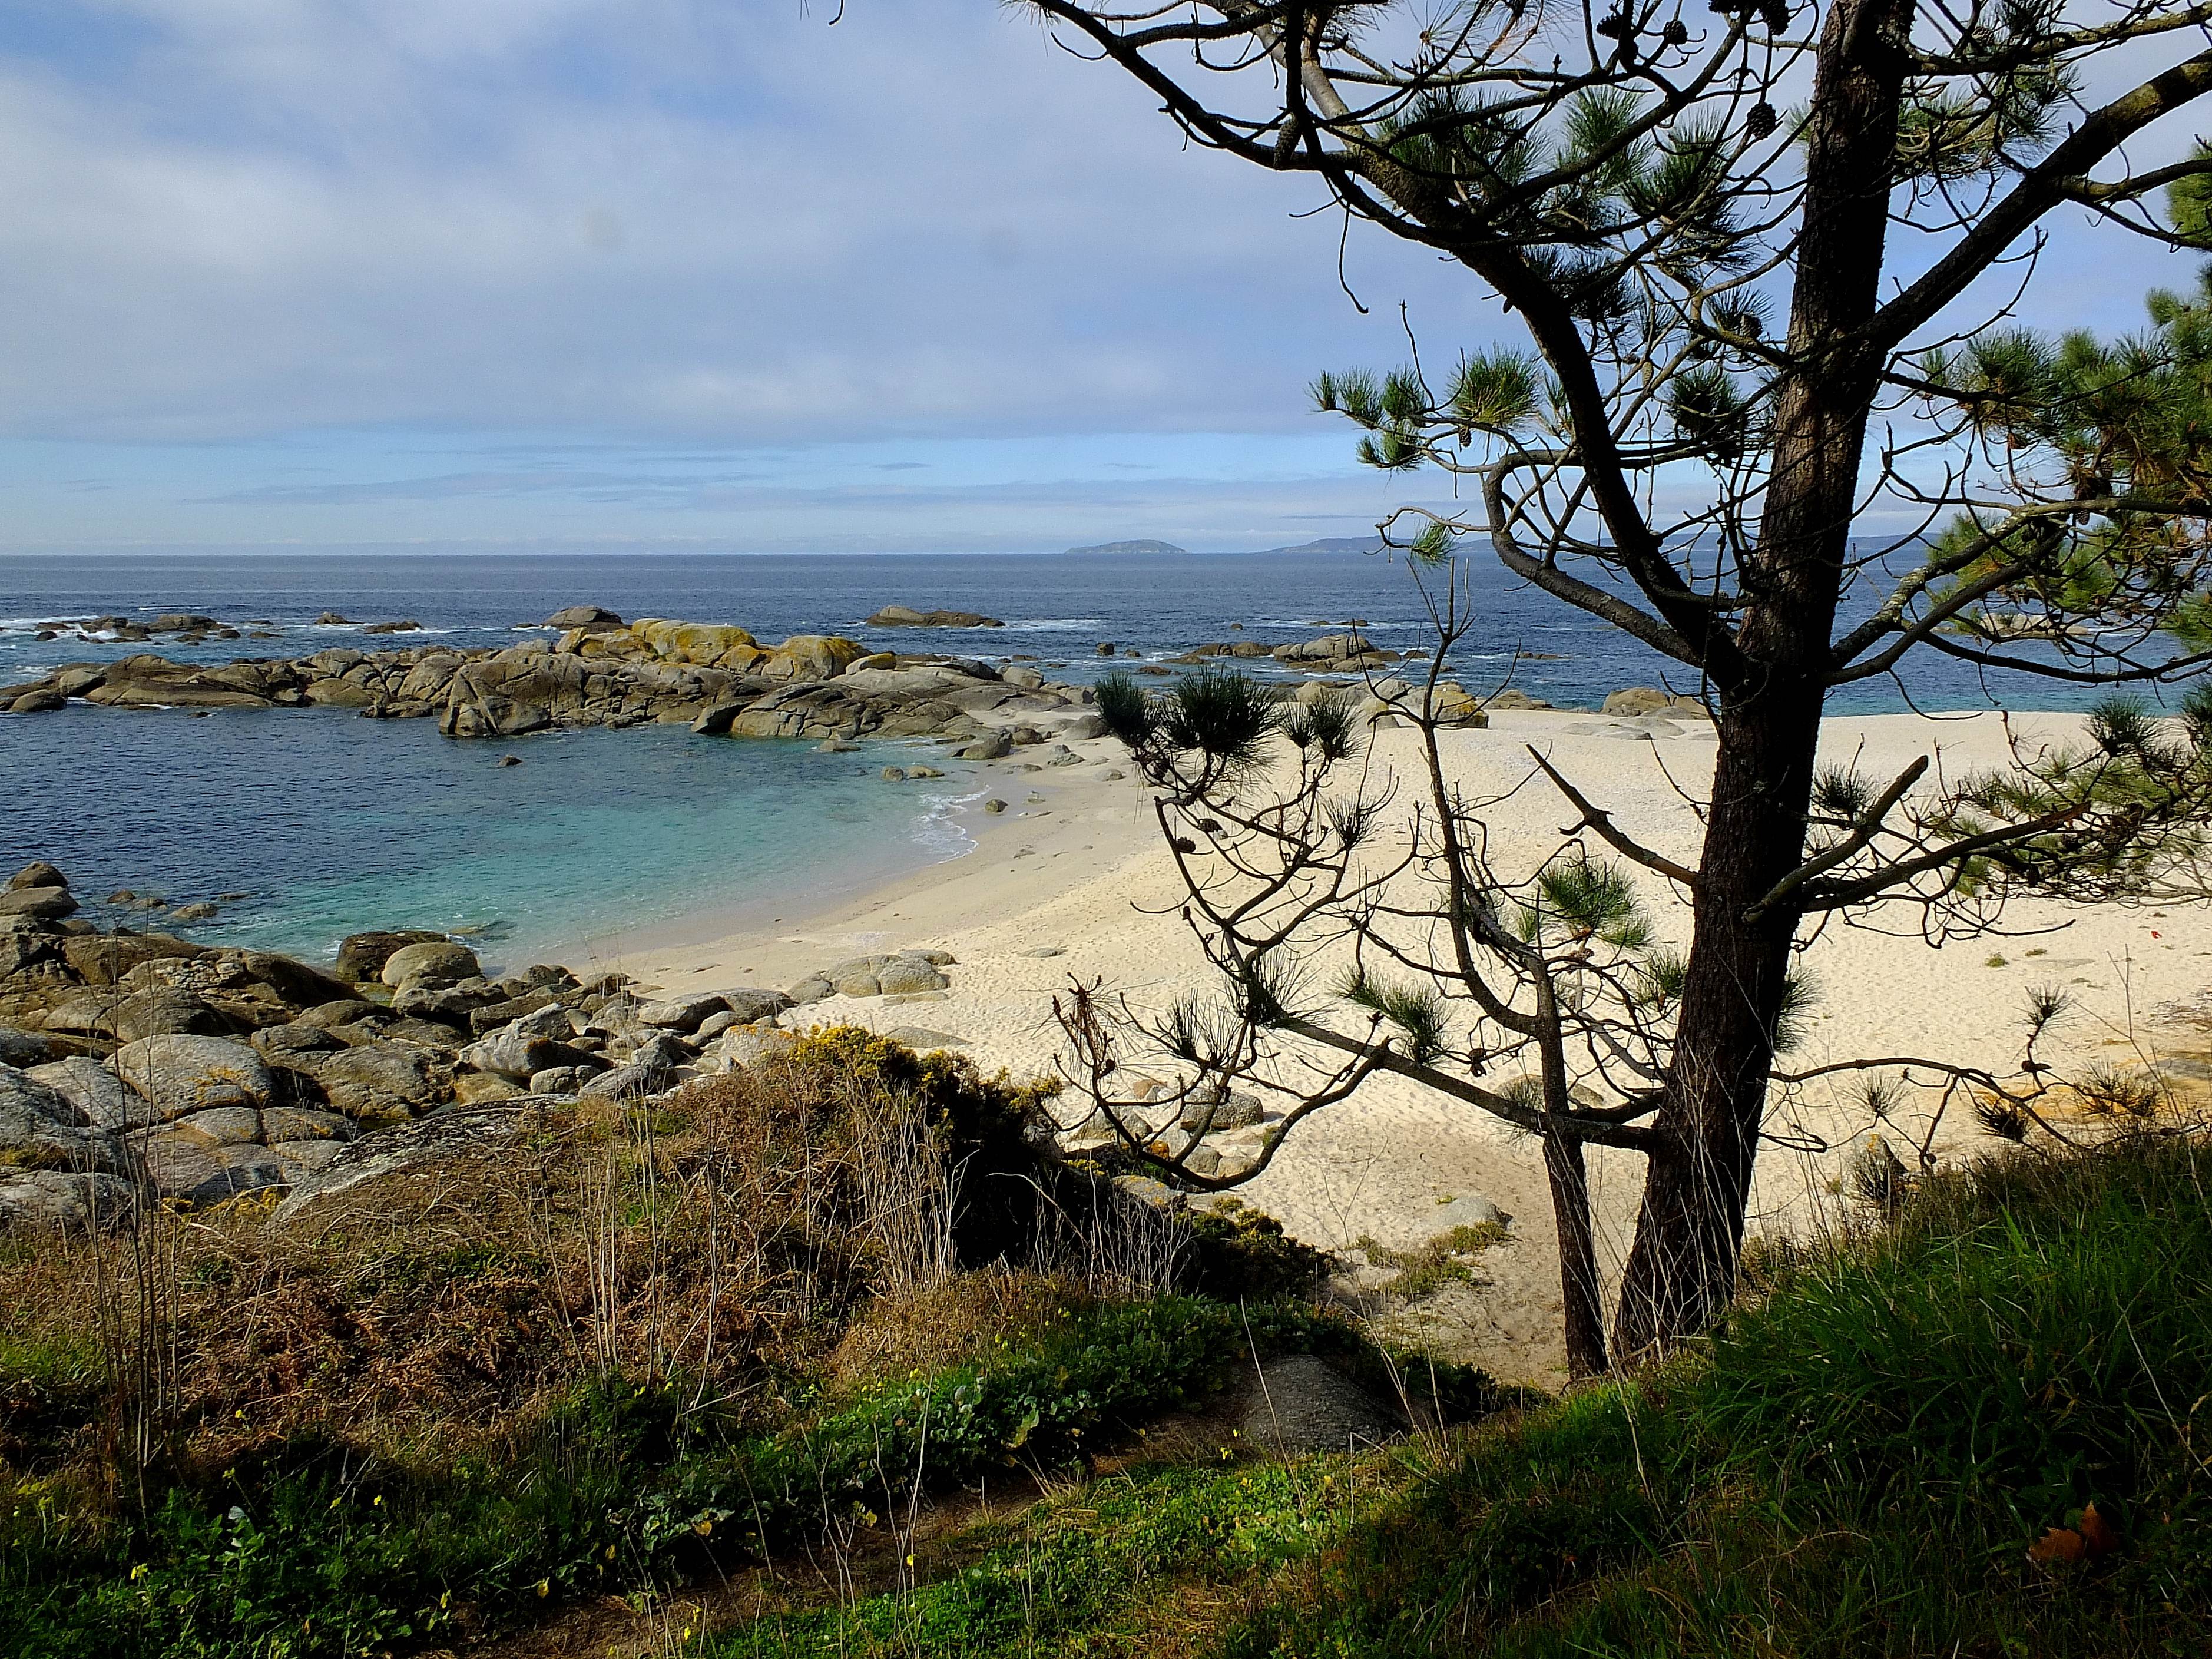
beach, landscape, sea, coast, tree, water, nature, rock, ocean, wilderness, shore, vacation, cliff, bay, terrain, body of water, spain, geology, galicia, pontevedra, paisajes, habitat, espana, ggl1, gaby1, fujifilmxs1, natural environment